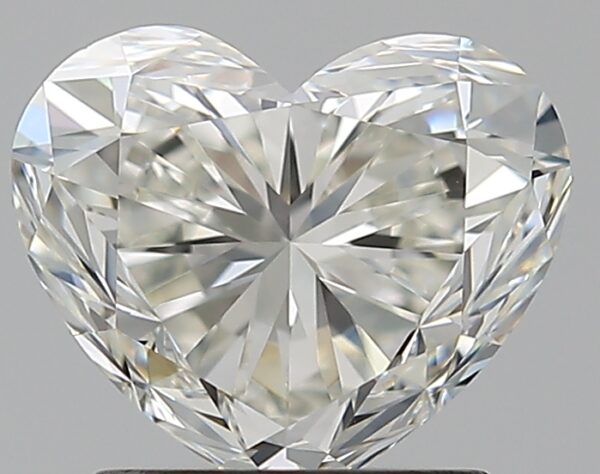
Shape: heart
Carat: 1.51
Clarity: VS2
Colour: J
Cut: EX
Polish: EX
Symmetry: EX
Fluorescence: N
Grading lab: GIA
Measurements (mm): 6.53 x 7.74 x 4.69